Jamaica High School

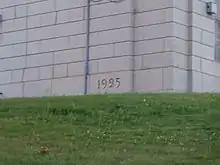
The cornerstone of the current building

The site of the current Jamaica High School building was originally part of the Clark estate. In the 1920s it was clear that a new, larger building for Jamaica High School would be necessary. There was, however, intense community debate over which site in the area should be selected for the new school. Among the sites considered were at Grove Street (now 90th Avenue) and Sutphin Boulevard near the Jamaica Long Island Rail Road station; at Wexford Terrace (87th Drive) just north of Hillside Avenue, known as the "Gracy site"; at Harvard Avenue (179th Place) and Hillside Avenue near Jamaica Estates, called the "Betts" site; and the Clark estate at Grove Street (168th Street), known as the "Clark site". In June 1923, the New York City Board of Estimate approved the Clark site, in spite of protests from local parents. By 1924, a preliminary design for the school was in place, created with the Clark estate site in mind. The Clark site was officially chosen 1925. Because of the topography of the area, it was decided to build the school facing south towards Gothic Drive, as opposed to facing 168th Street. Meanwhile, the height of the school was limited to three stories by architect William H. Gompert due to the profile of the site. Groundbreaking on the new building took place on March 16, 1925. One week later, an architectural drawing of the school was released. Excavation of the site's basement and swimming pool began in April of that year. Upon exhuming the site, it was discovered that the bed of the future building consisted of clay, similar to that of Goose Pond in nearby Captain Tilly Park. The cornerstone was laid at the southeast corner of the building on June 29, 1925.